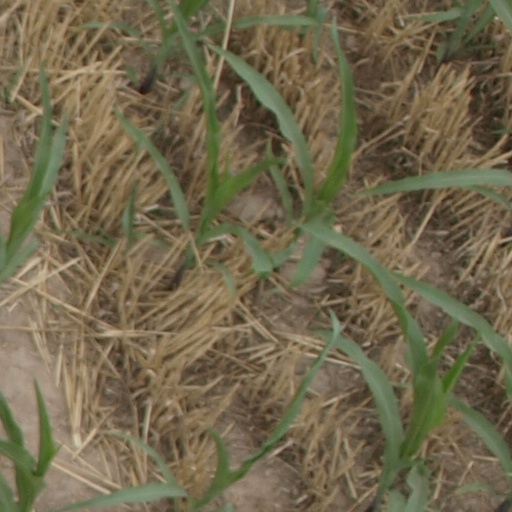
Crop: maize; corn